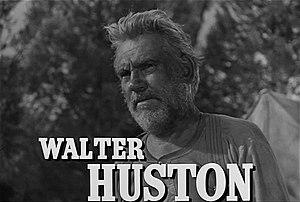
Walter Huston, de son vrai nom Walter Thomas Huston, est un acteur américano-canadien d'ascendance irlando-écossaise, né à Toronto le 6 avril 1883, mort le 7 avril 1950 à Hollywood, Californie, États-Unis. Il est le père de l'acteur et réalisateur John Huston, le grand-père des acteurs et réalisateurs Anjelica Huston et Danny Huston, ainsi que l'arrière-grand-père de l'acteur Jack Huston.